Teignmouth Melvill

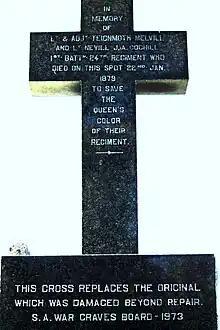
Memorial to Mellvill and Coghill

The son of Philip Melvill, he was educated at Harrow School, Cheltenham School and Trinity College, Cambridge. He was a contributor to "Baily's Magazine of Sports & Pastimes" under the name 'Green Facings.'